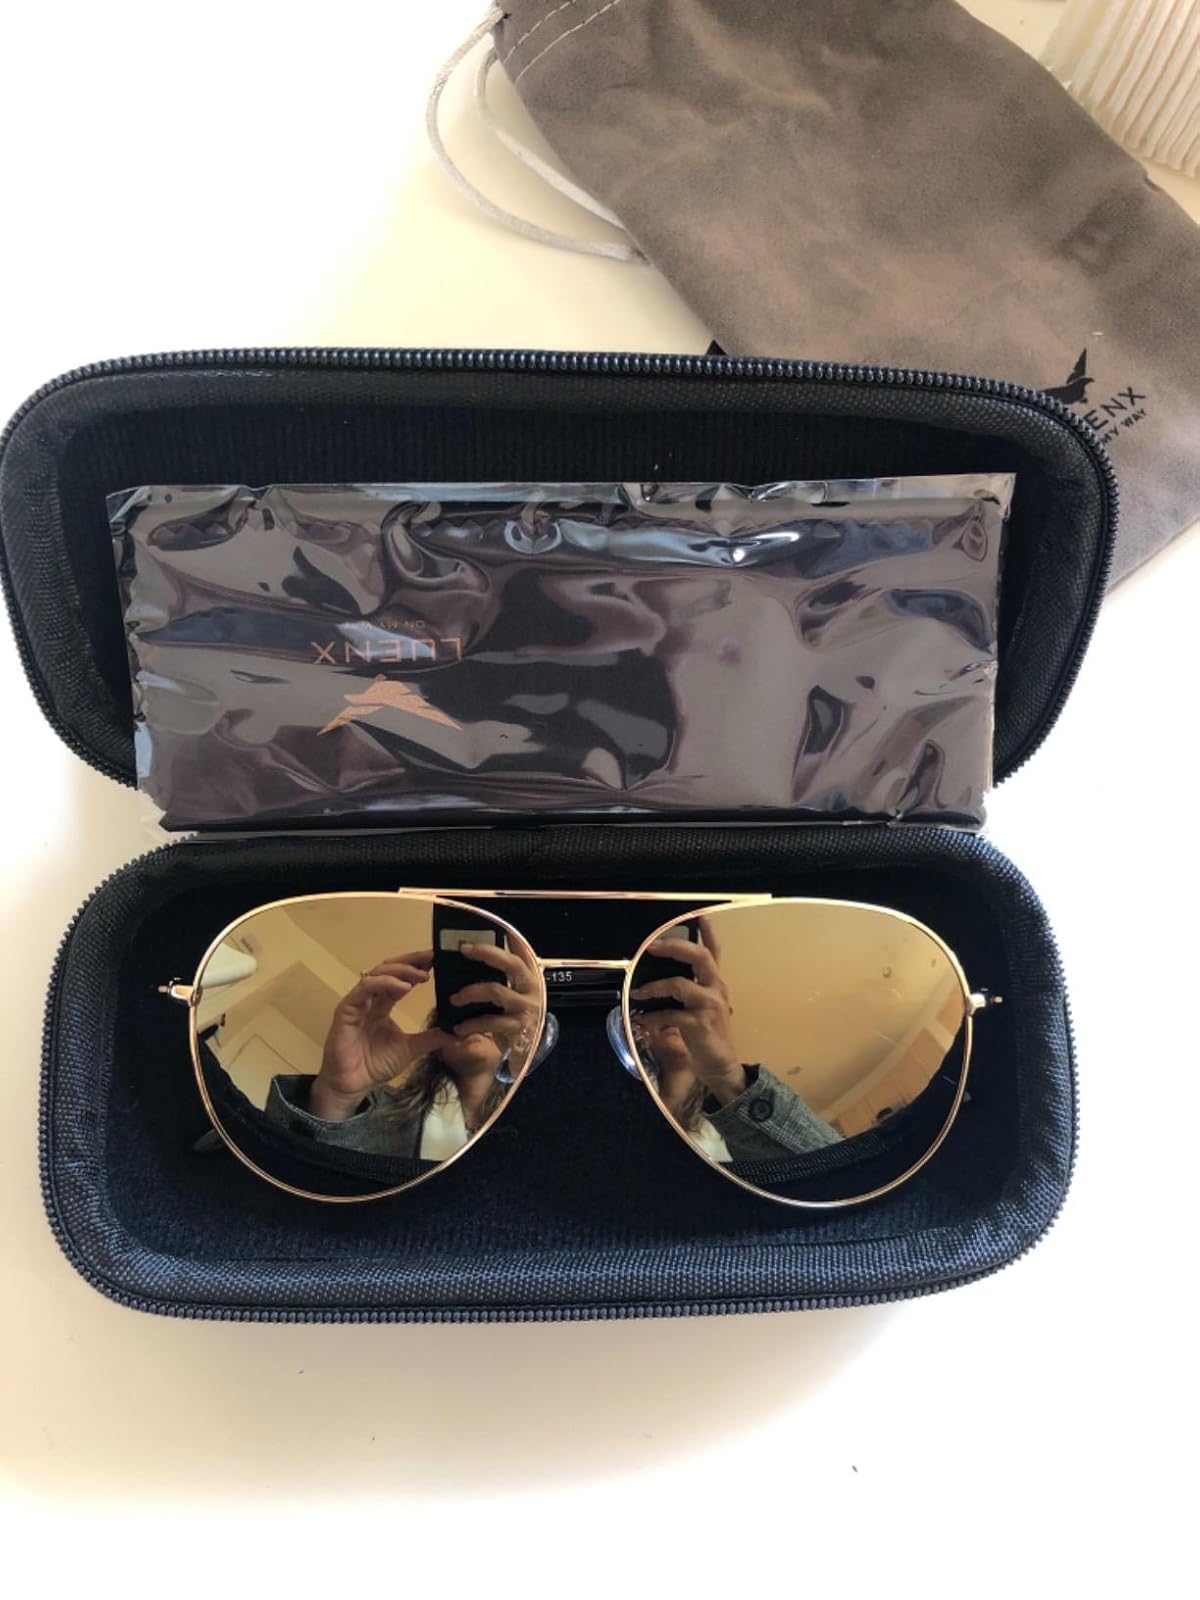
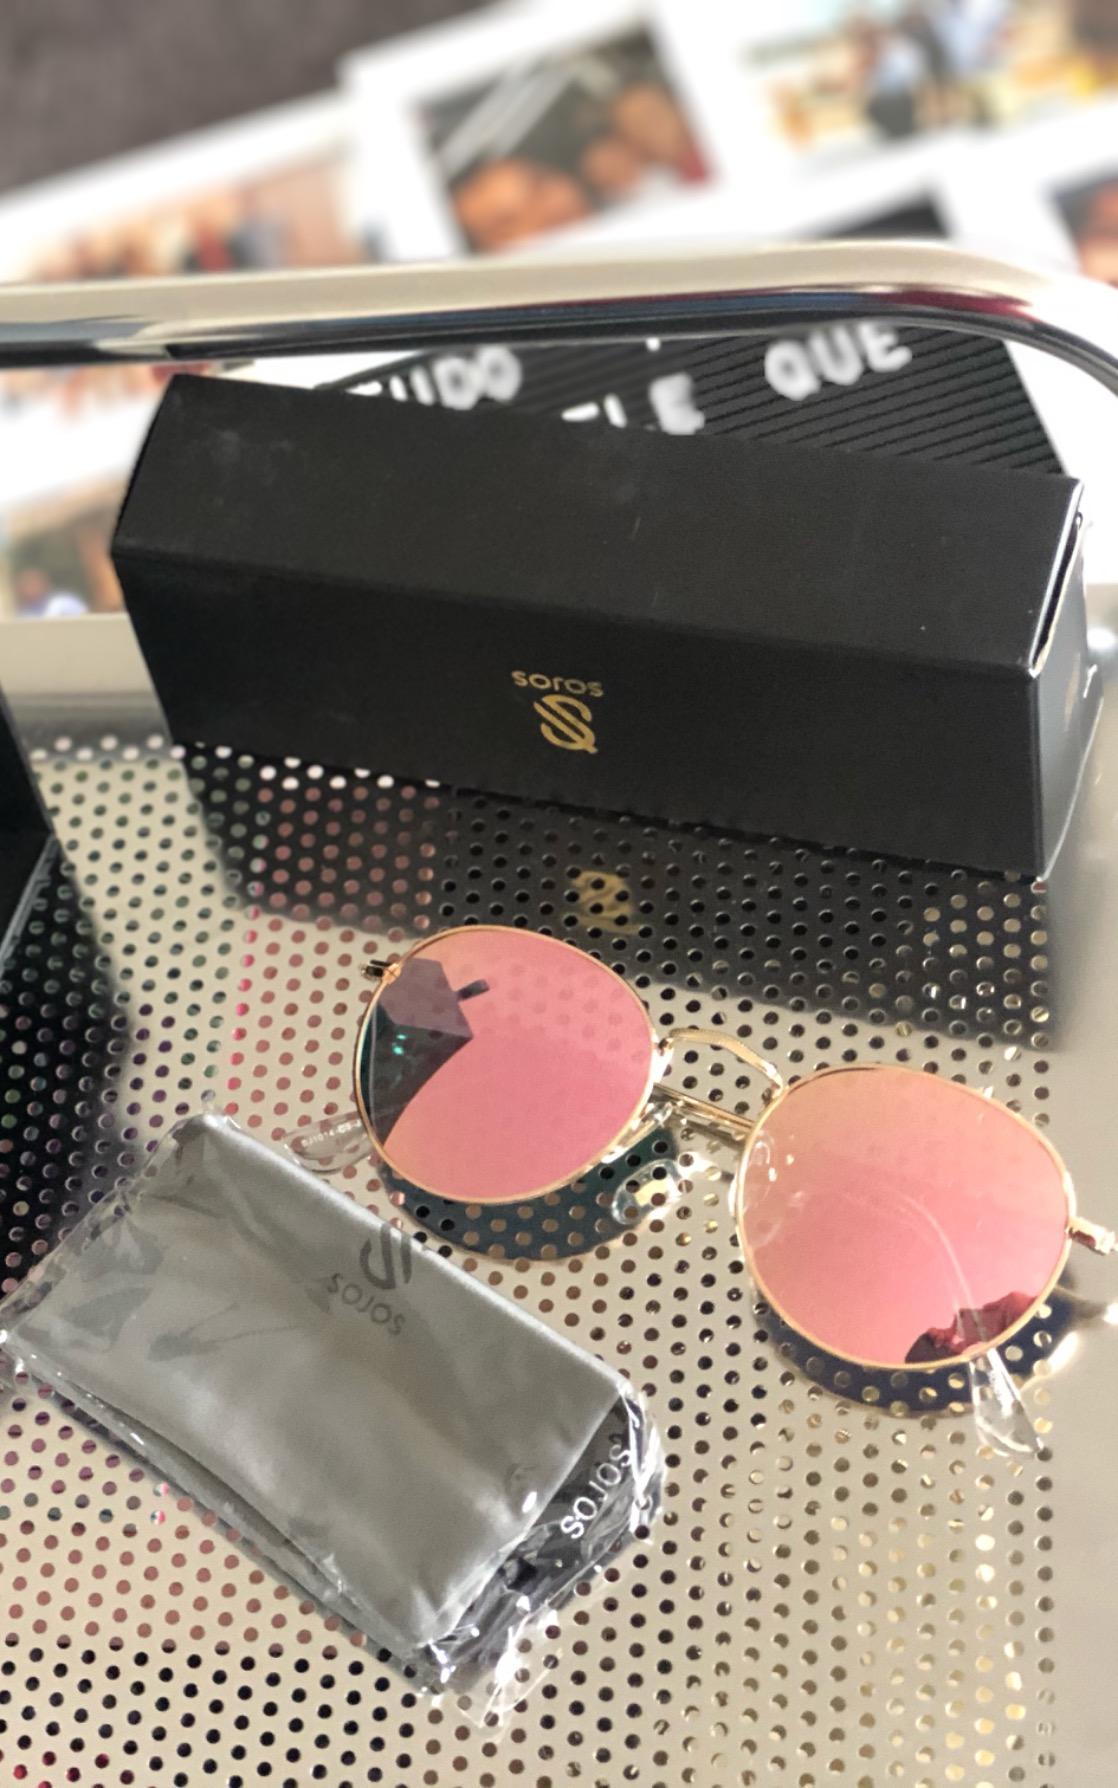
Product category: accessories_sunglasses
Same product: no